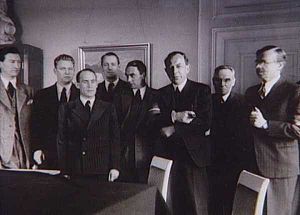
Danmarks Frihedsråd / Medlemmer
Medlemmerne kort efter besættelsen. Fra venstre: Erik Husfeldt, Alfred Jensen, Frode Jakobsen, Børge Houmann, Mogens Fog, Aage Schoch, Ole Chievitz of C.A. Bodelsen. Arne Sørensen er udenfor billedets ramme. Fraværende: Erling Foss, Niels Banke og Hans Øllgaard
"Frihedsrådet, officielt Danmarks Frihedsråd, blev dannet af Erling Foss, Mogens Fog, Frode Jakobsen og Volmer Gyth i starten af september 1943. I ""Besættelsestidens Fakta"" afsnit C anføres desuden Børge Houmann, Arne Noe-Nygaard, Aage Schoch og Flemming B. Muus som værende med i dannelsen.